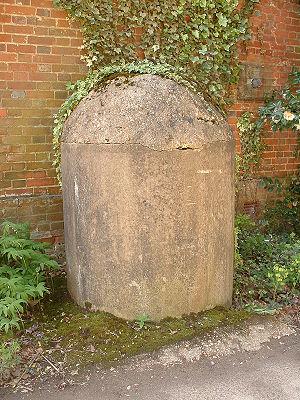
L'organisation défensive du Royaume-Uni durant la Seconde Guerre mondiale est la résultante de l'ensemble des mesures instaurées en Grande-Bretagne par le gouvernement de Winston Churchill — le « cabinet de guerre » — pour faire face à la menace d'une invasion militaire amphibie et aéroportée par les armées du Troisième Reich après la défaite alliée à l'issue de la bataille de France de mai-juin 1940 mais également pour faire face à la guerre aérienne menée par l'Allemagne nazie contre le Royaume-Uni jusqu'à la fin du conflit. Elle a entraîné une mobilisation des militaires et de la population civile de toutes les classes sociales sur une très grande échelle en réponse à la menace d'invasion par les forces armées allemandes en 1940 et 1941.